List of vegetable oils

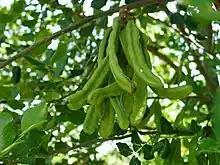
Carob seed pods, used to make carob pod oil

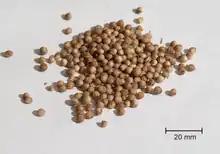
Coriander seeds are the source of an edible pressed oil, Coriander seed oil.

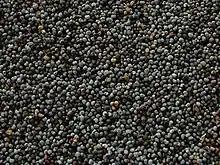
Poppy seeds, used to make poppyseed oil

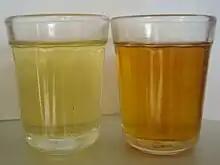
Virgin pracaxi oil

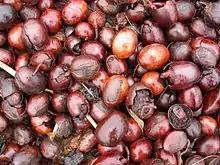
Shea nuts, from which shea butter is pressed

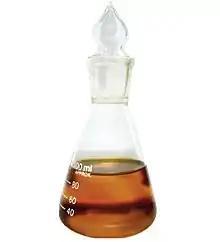
A flask of biodiesel

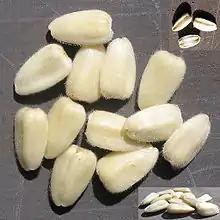
Sunflower kernels

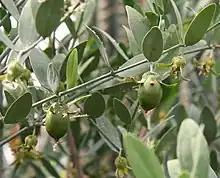
Jojoba fruit

A number of oils are used for biofuel (biodiesel and Straight Vegetable Oil) in addition to having other uses. Other oils are used only as biofuel.